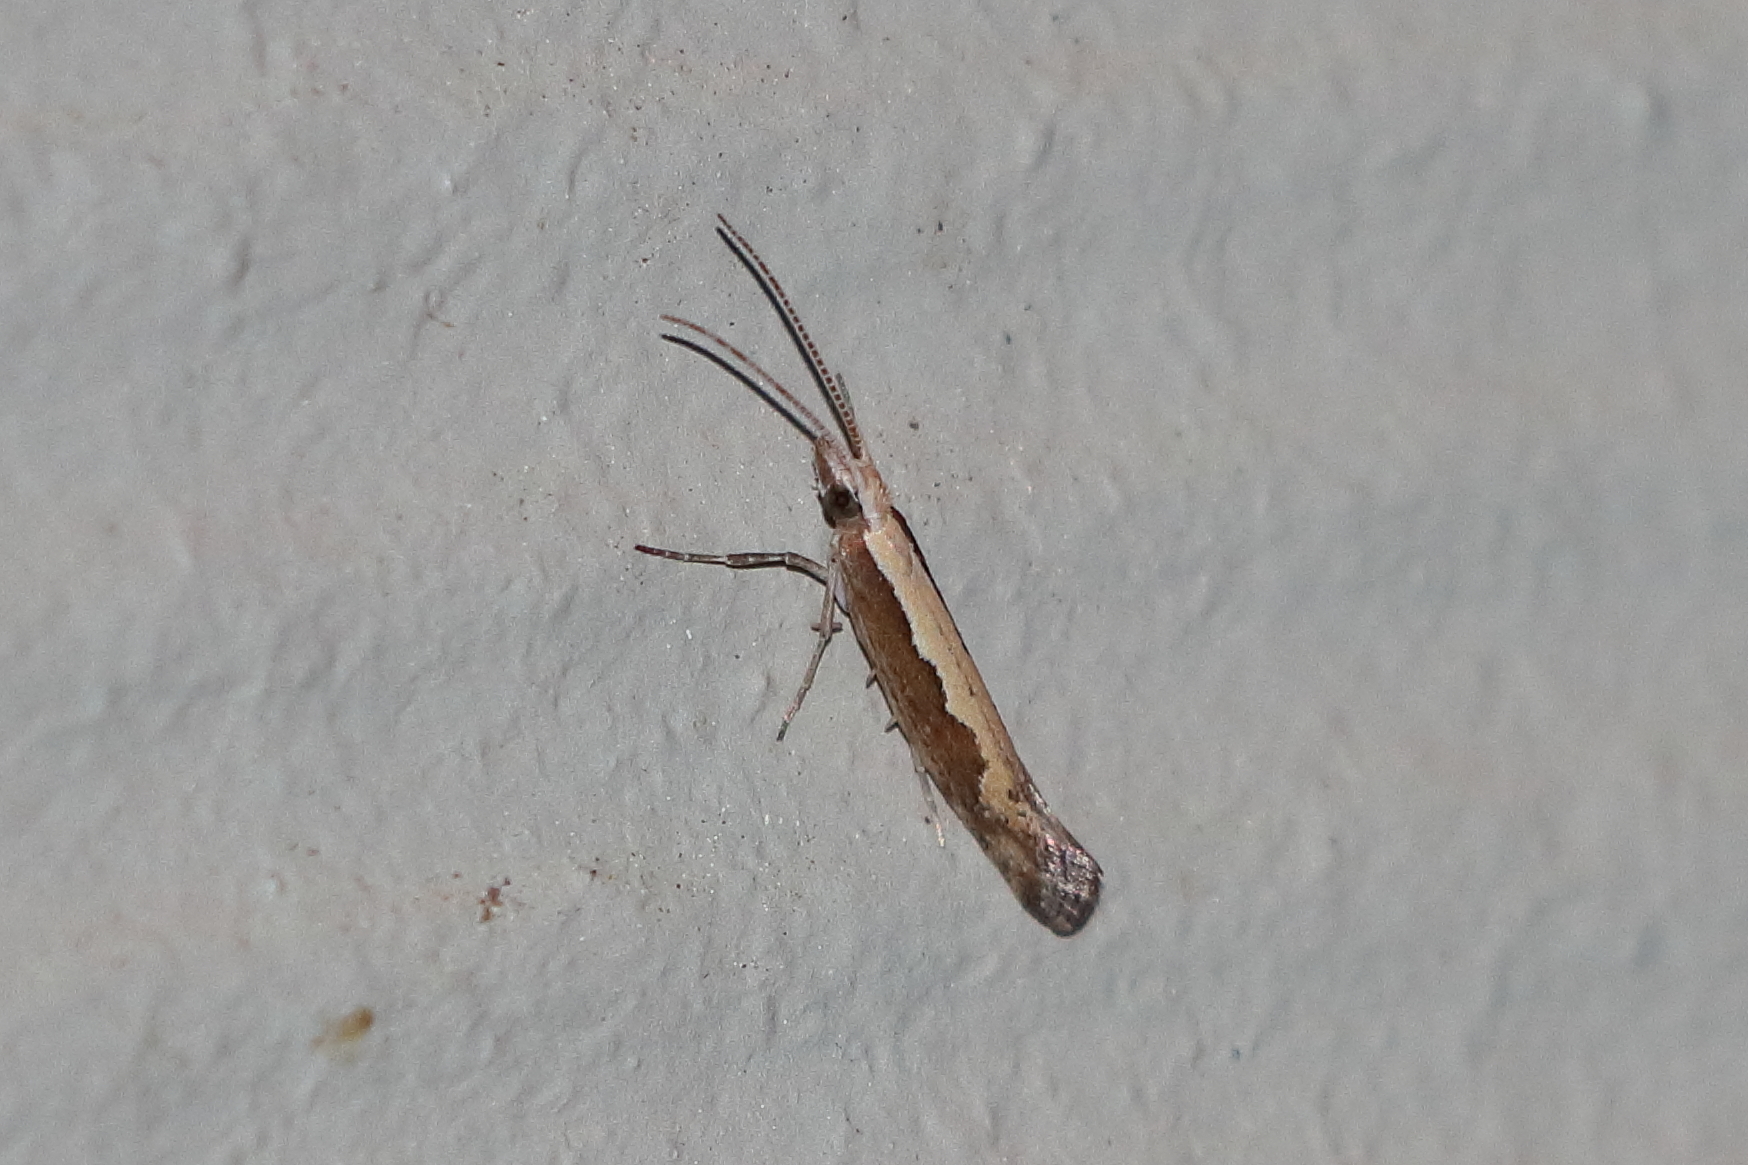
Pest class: diamondback_moth